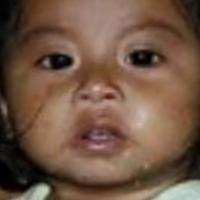
Age group: age 01-10